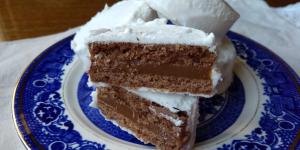
alfajores glaseados